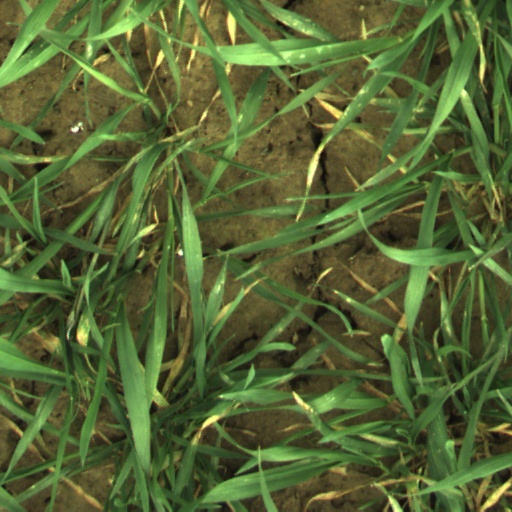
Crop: wheat